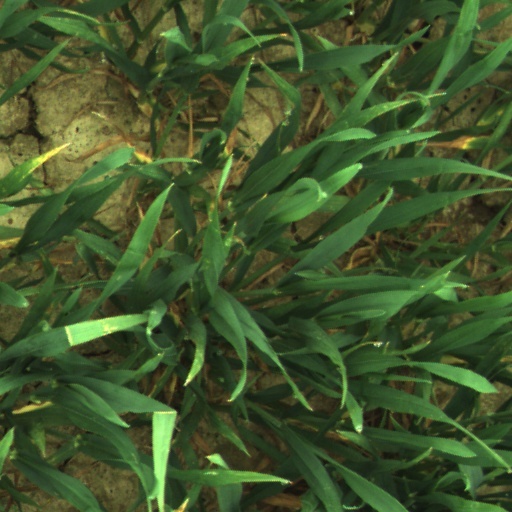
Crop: wheat